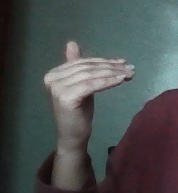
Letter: khaa